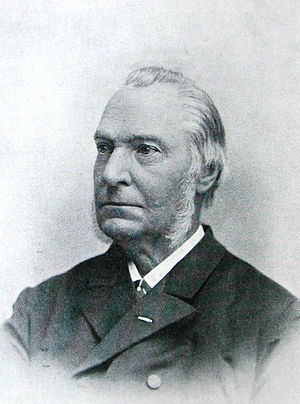
Christian Richardt
Christian Ernst Richardt (1831–1892) var en dansk digter.
Ernst Christian Richardt var en dansk digter. Han blev gift 17. november 1865 med Marie Koës Hammerich, som overlevede ham.